LGBTQ culture in the Philippines

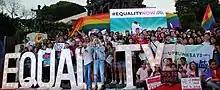
March 2018 rally at the People Power Monument by supporters of the SOGIE Equality Bill, a proposed legislation tackling LGBT rights in the country.

"Bakla" and "bading" are Tagalog words for a man who has feminine mannerisms, or dresses or identifies as a woman. Although the terms are not the equivalent of the English "gay", the "bakla" are the most culturally visible subset of gay men in the Philippines. They are often considered a third gender, embodying femininity ("pagkababae") in a male body. Although "bakla" is sometimes used in a derogatory sense, "bakla" people have largely embraced it. In addition to this, lesbians in the Filipino community are called "tibo" or "tibs," which are likewise often used as derogatory terms. However, lesbians too have recently embraced this terms, and have used these terms jokingly to refer to each other. But despite being used to refer to lesbians, the word "tibo" or "tibs" often refer to the more masculine lesbian, otherwise known as the "butch".